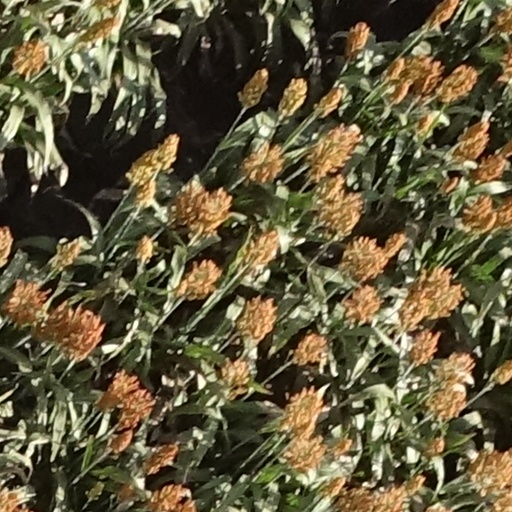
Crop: sorghum